Bournemouth Blitz

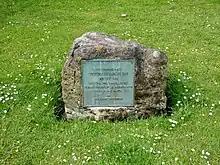
VE Day Memorial Stone in Bournemouth Gardens

The Bournemouth Blitz was the heavy bombing of Bournemouth, Hampshire (but now in Dorset), England from 1940 to 1944, by the Nazi German "Luftwaffe" during the Second World War.More than 2,200 bombs fell on Bournemouth and Poole during World War II, and 350 civilians and servicemen were killed.